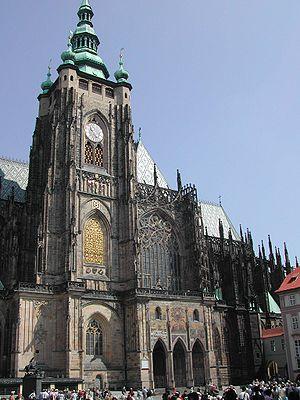
Le château de Prague est le château fort où les rois de Bohême, les empereurs du Saint-Empire romain germanique, les présidents de la République tchécoslovaque, puis de la Tchéquie, siègent ou ont siégé. Les joyaux de la couronne de Bohême y sont conservés. Le Livre Guinness des records l'a classé comme étant le plus grand château ancien du monde ; il a en effet une emprise au sol de 570 mètres de long sur 130 de large.